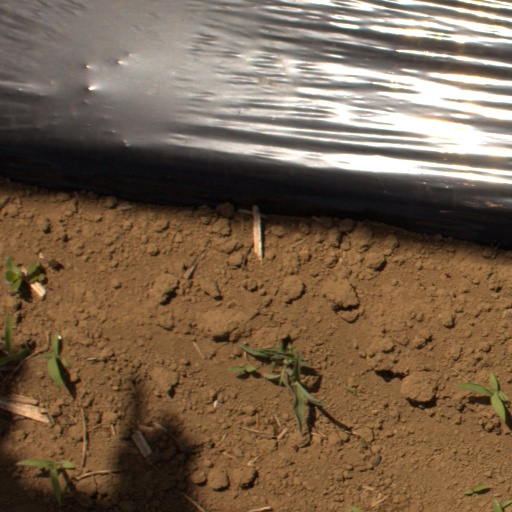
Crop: Jerusalem artichoke